Depot Hill, Queensland

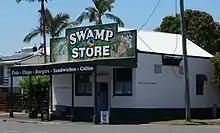

Depot Hill is situated about one kilometre south of the Rockhampton central business district. It is considered a low socioeconomic area. It also suffers extensively from flooding due to its proximity to the Fitzroy River and its height above sea level.